Ferlo Desert

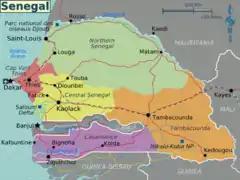
Senegal. The Senegal River defines the northern border. The Ferlo desert covers most of Northern Senegal, including the Matam region and eastern Saint Louis and Louga regions

The Ferlo Desert, also known as the Ferio Desert, is a desert in northern-central Senegal. It is inhabited by the Serer and the Fulani.